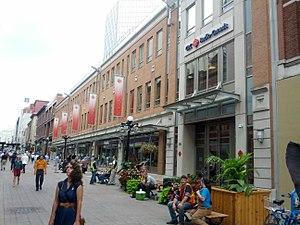
La Société Radio-Canada, en français, ou Canadian Broadcasting Corporation, en anglais, est une société de la Couronne canadienne.